Varaha Upanishad

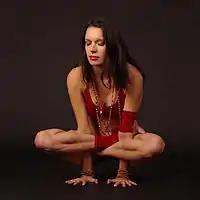
Kukkutasana (Rooster pose) is mentioned in the text.

The Upanishad makes mention of eleven asanas (Yogic postures), of which two pertain to physiological postures: Mayurasana and Kukkutasana. It describes squatting with folded legs known as Sukhasana, a meditative pose.